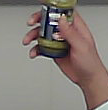
Product: barilla_pesto